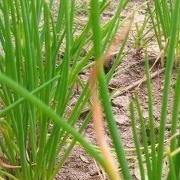
Crop: Onion
Condition: fusarium-d